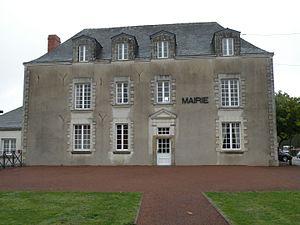
Mairie de Montbert.